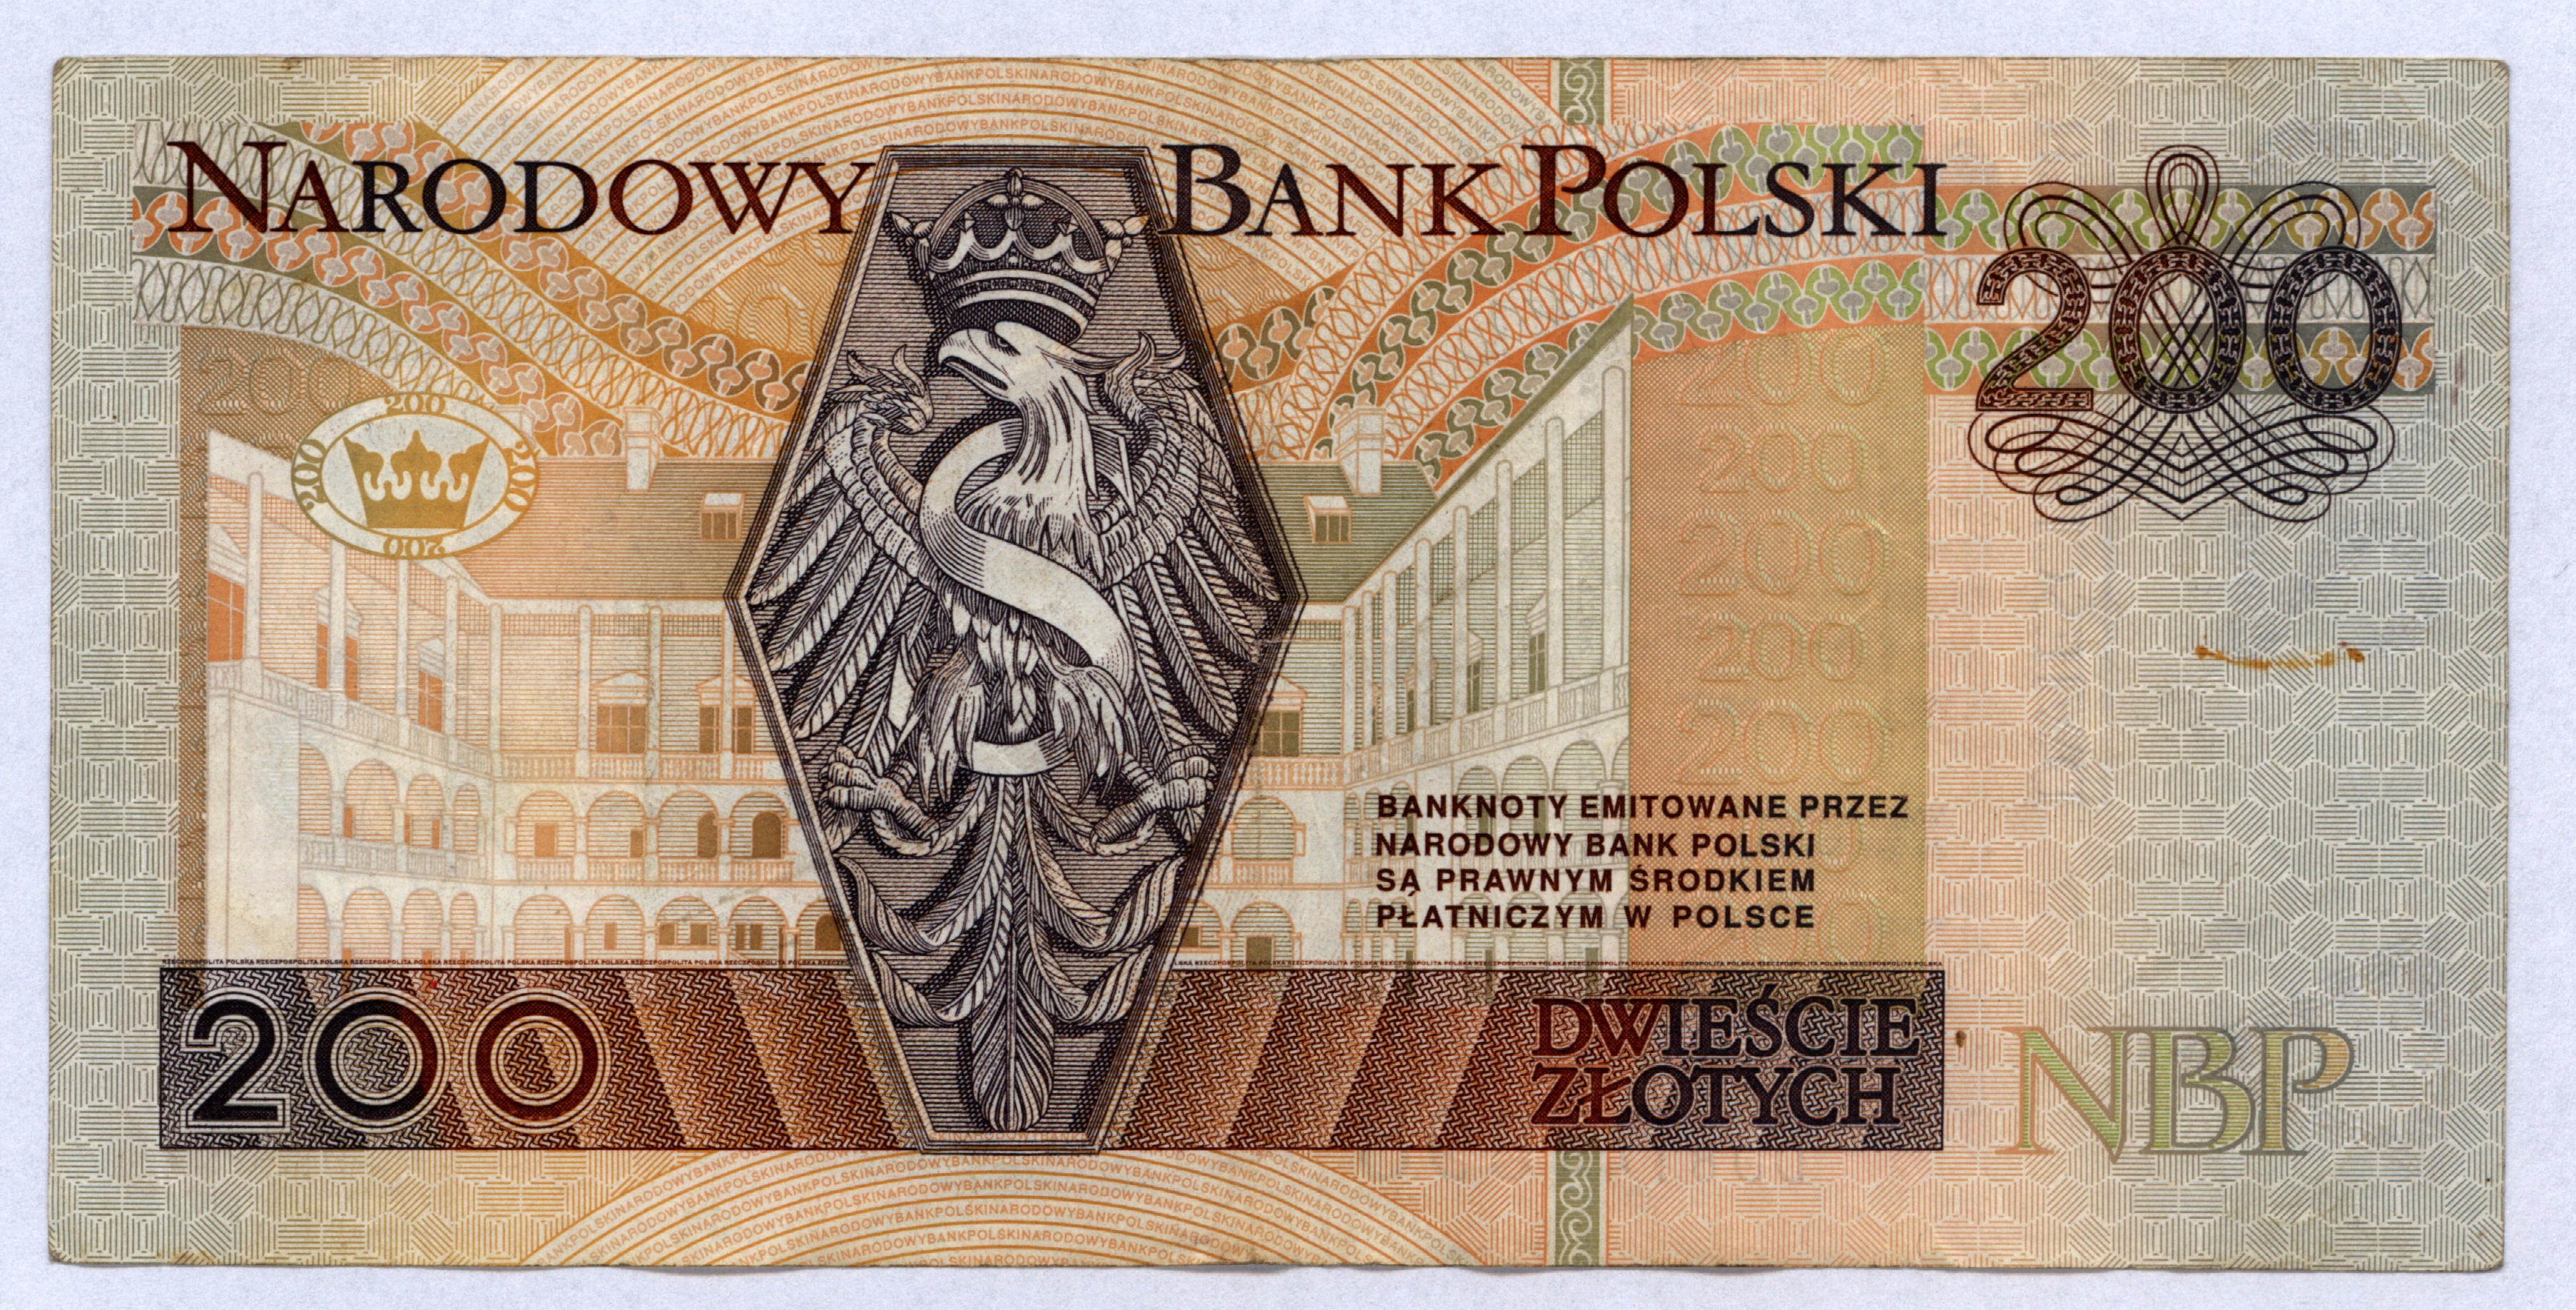
money, business, paper, material, cash, currency, economics, rich, tax, economy, save, pln, zloty, success, finance, banknote, bills, saving money, hundred, z oty